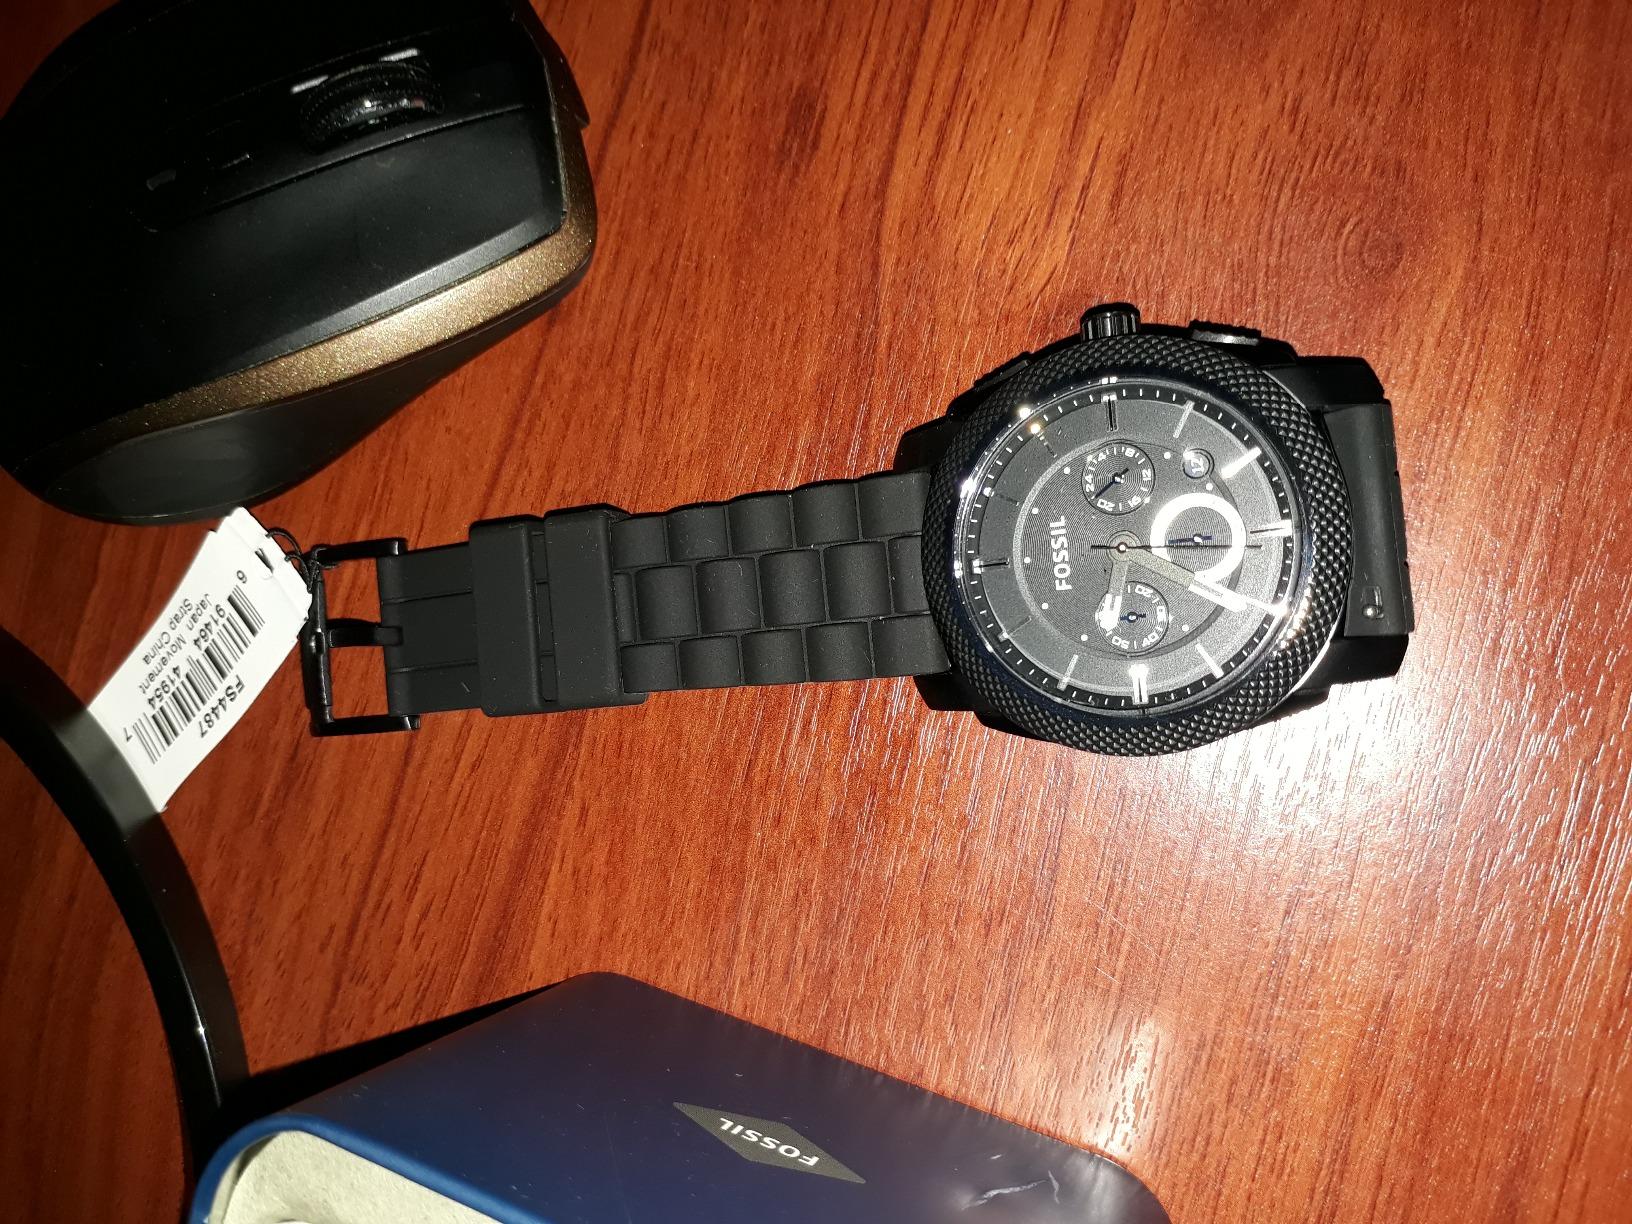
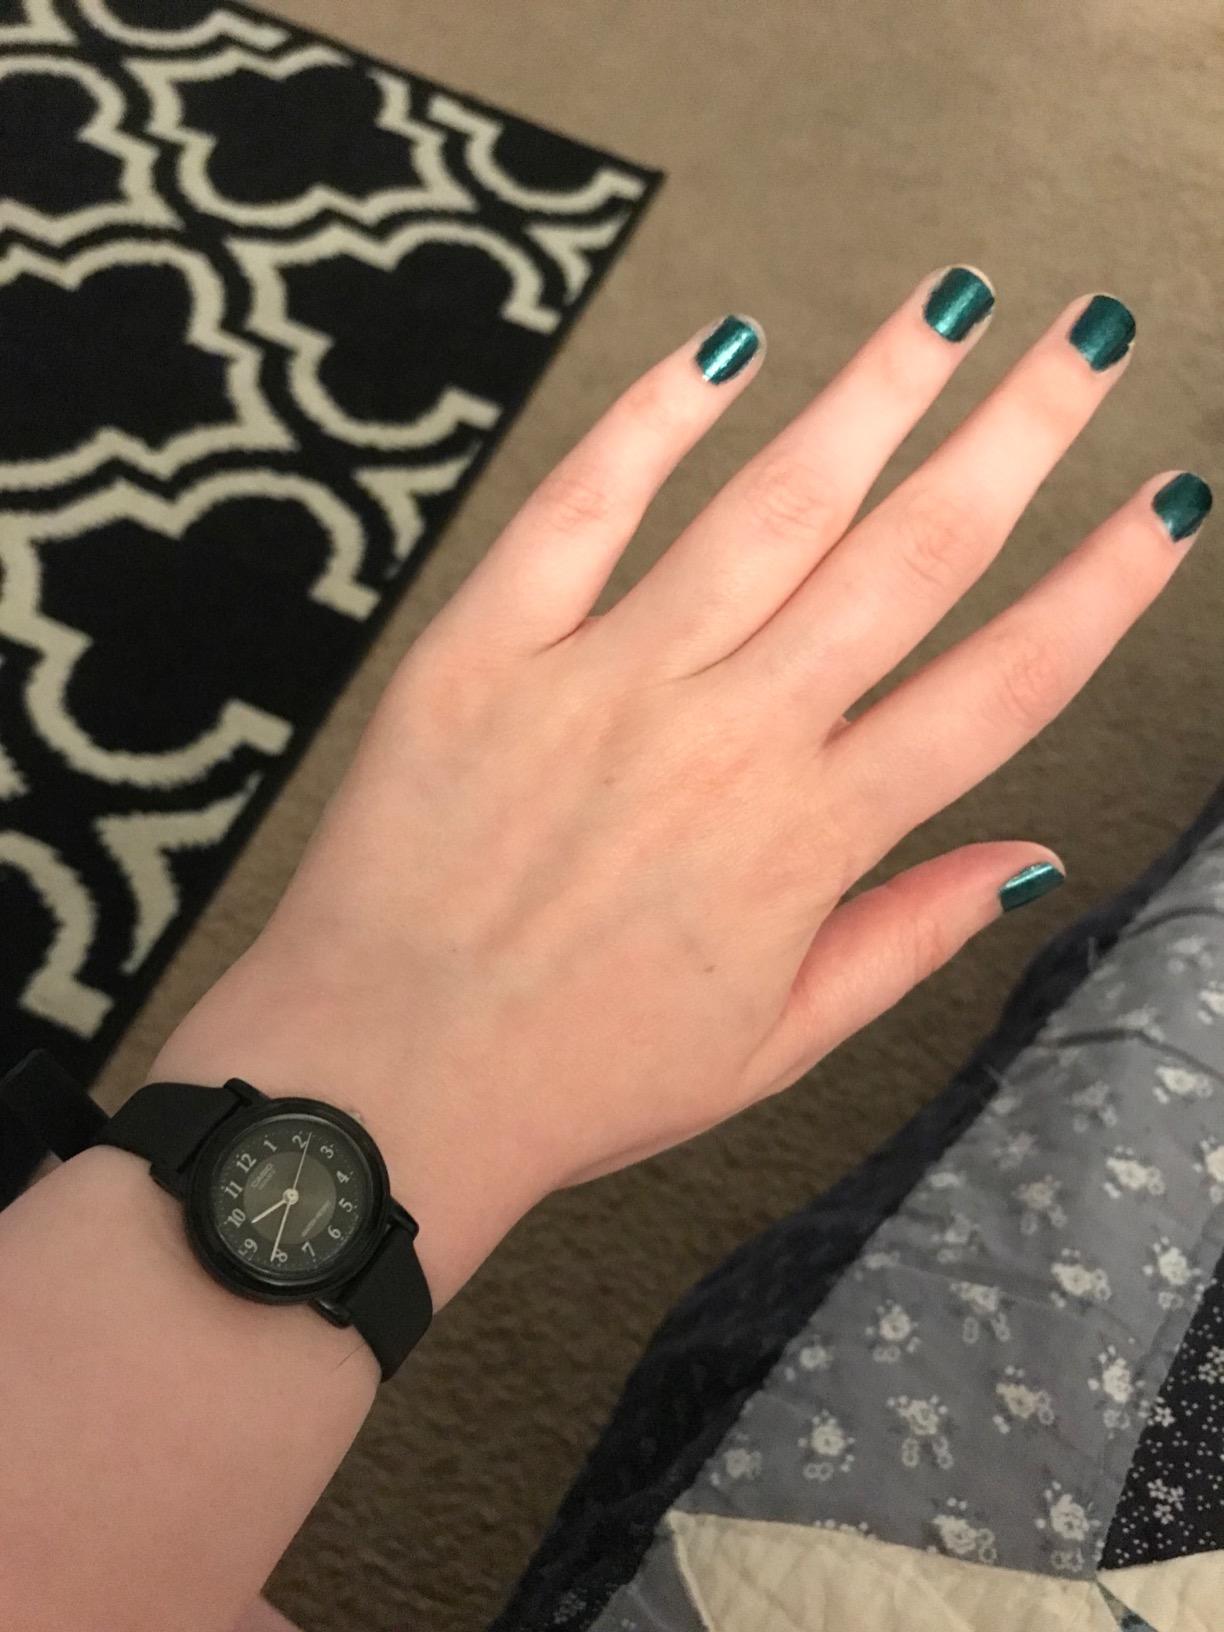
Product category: accessories_watch
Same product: no